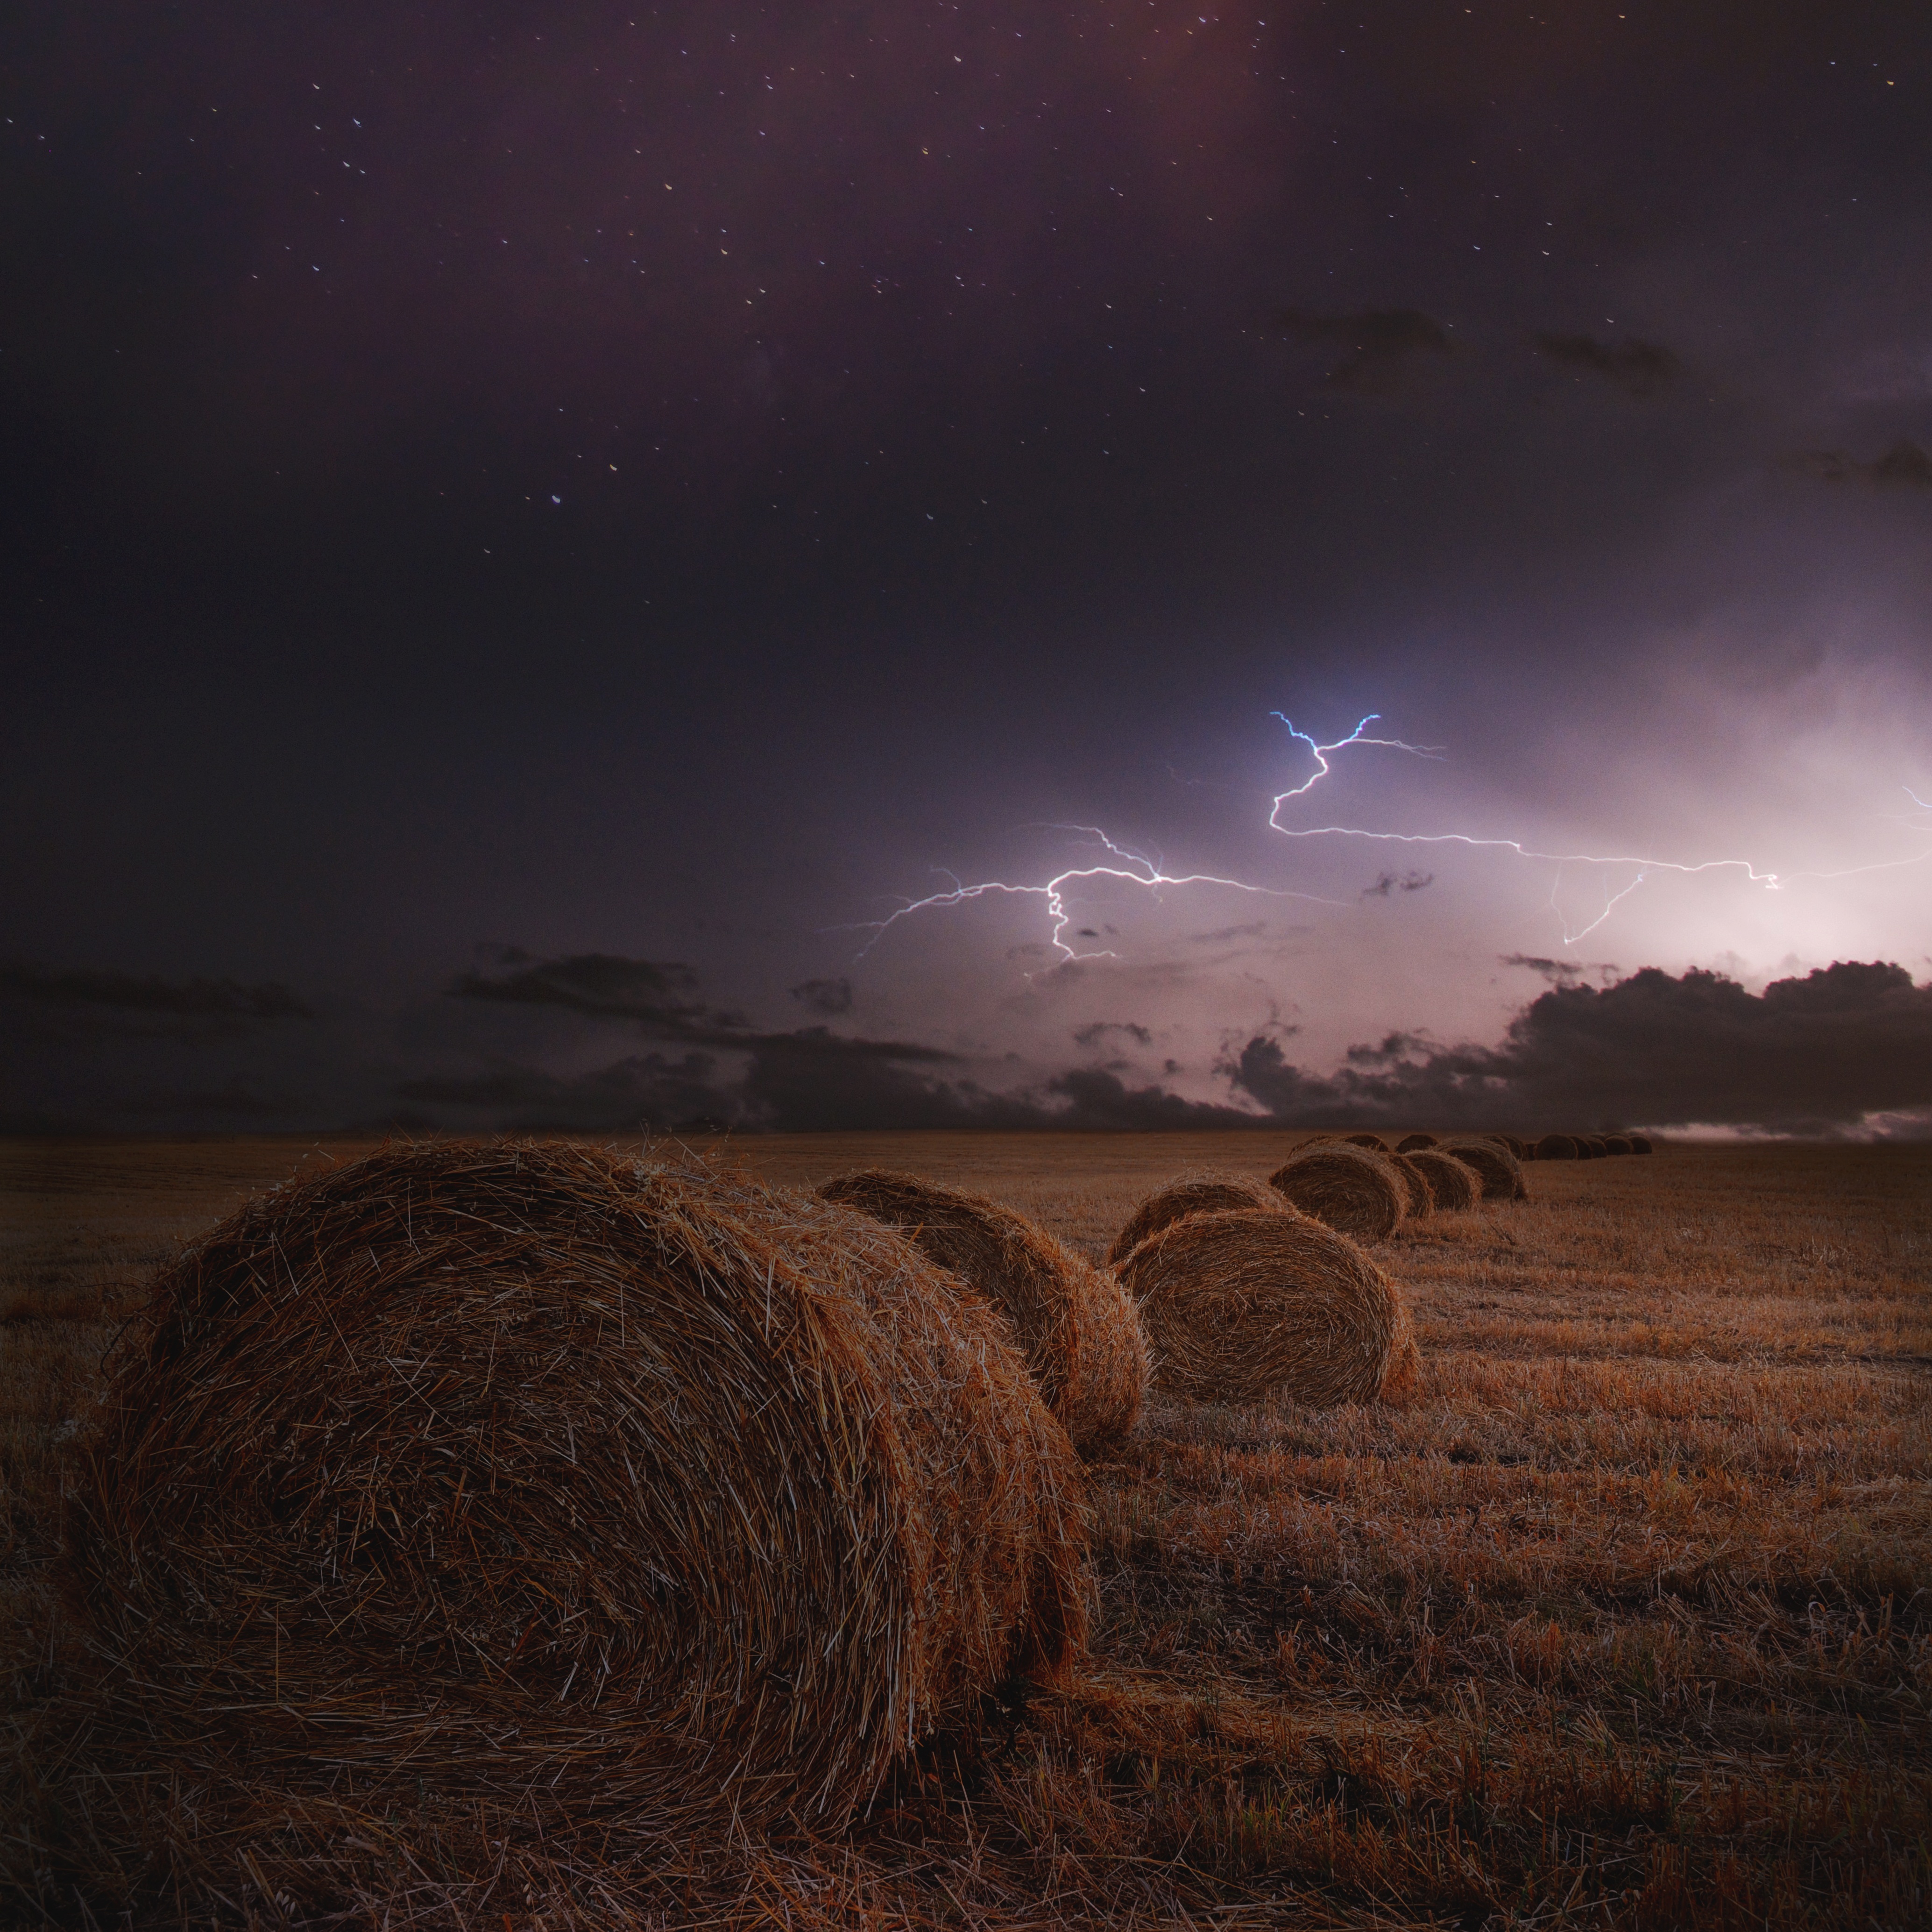
landscape, nature, horizon, cloud, sky, hay, bale, field, farm, night, rain, purple, moody, atmosphere, summer, dark, evening, natural, space, weather, storm, gray, darkness, overcast, agriculture, lightning, cloudscape, thunder, outdoors, grey, bolt, stars, straw, danger, climate, thunderstorm, scene, dramatic, gloomy, strike, severe, ominous, meteorology